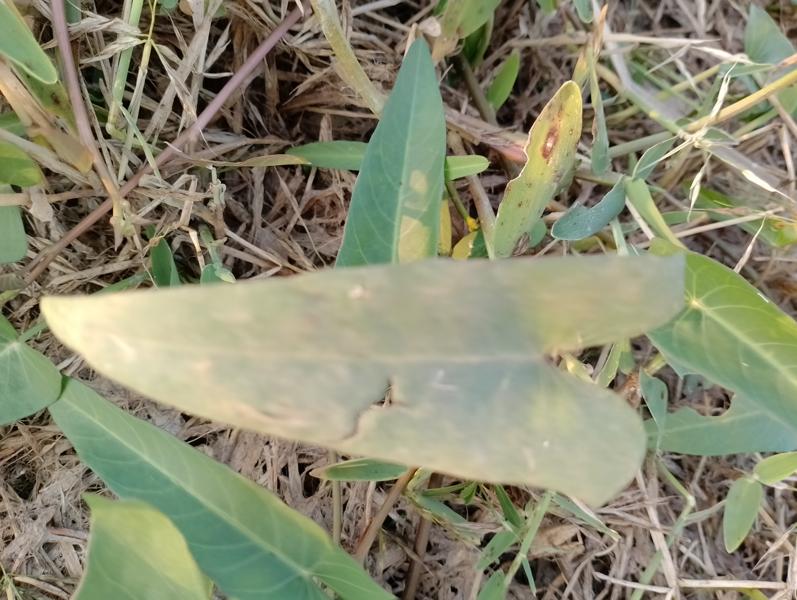
Weed species: Ipomoea aquatic